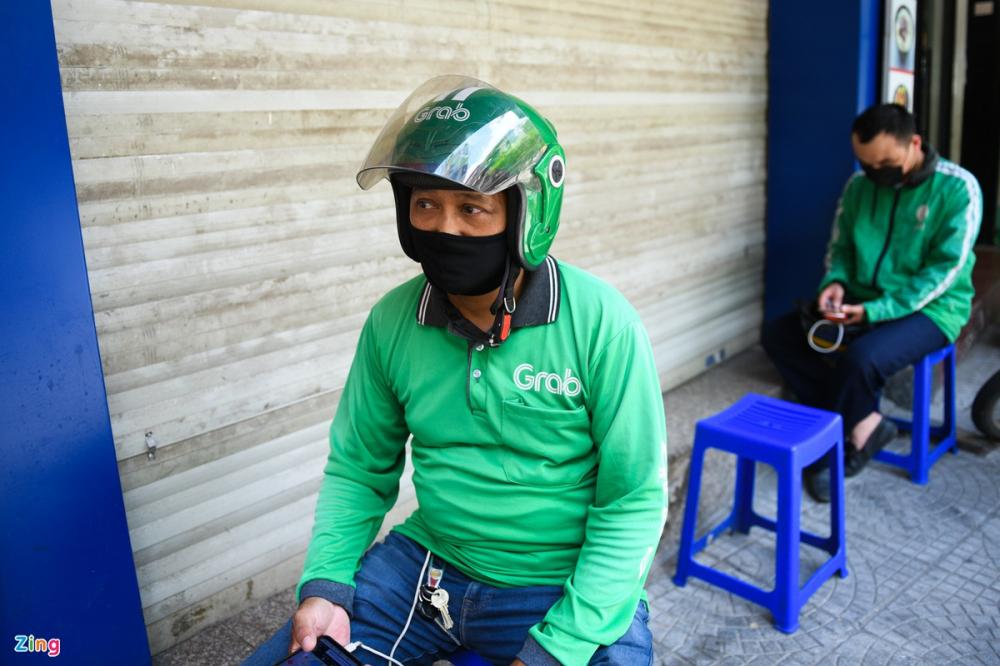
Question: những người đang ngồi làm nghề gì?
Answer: họ làm tài xế công nghệ cho công ty grab